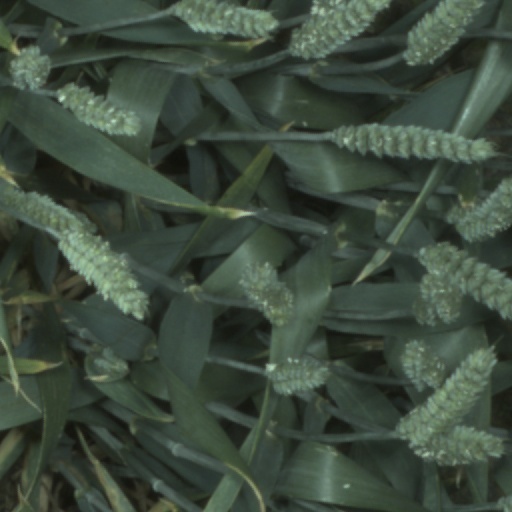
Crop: wheat